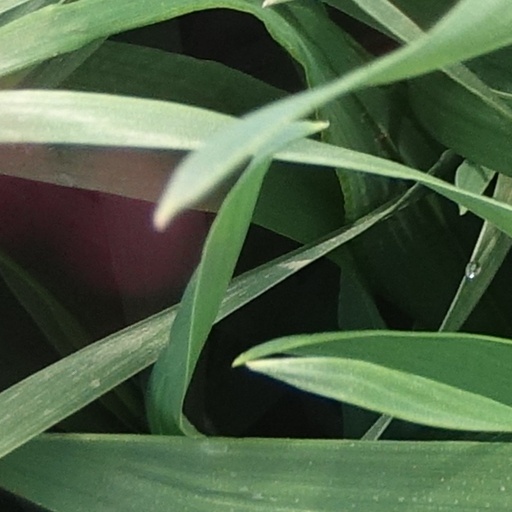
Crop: wheat